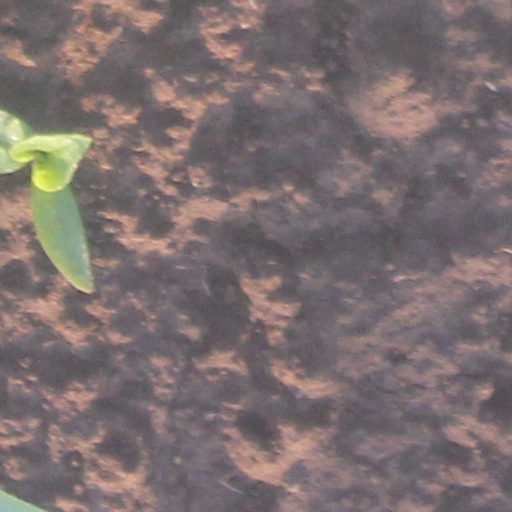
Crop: wheat